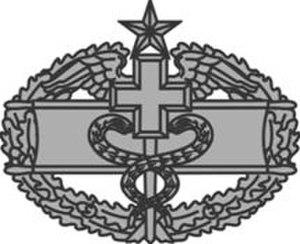
Eugene Gilbert Roe est un militaire américain. Membre de la célèbre Easy Company, il en est l'un des infirmiers et se distingue tout au long de la Seconde Guerre mondiale par son efficacité dans le soin des membres de l'unité blessés lors des combats en Normandie, aux Pays-Bas et en Belgique.